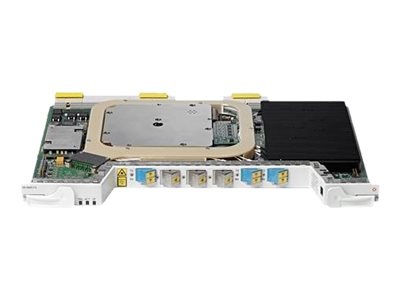
Cisco Single Module ROADM - Licensed - Multiplexor - 20 ports - plug-in module NCS2K-20-SMRFSL-RF
Cisco Single Module ROADM - Licensed - Multiplexor - 20 ports - plug-in module Programmability and agility Cisco single-module ROADM line cards create an agile DWDM layer, forming the foundation for converged transport architectures, delivering features, that allow programmability and agility in provisioning and recovery operations. Wavelength add/drop and routing are entirely software-driven, which eliminates manual operations, helps decrease operating expenses (OpEx), and reduces provisioning and recovery times. Scale and flexibility The large numbers of ports on the Cisco single-module ROADM line cards are made possible by the twin-WSS route and select architecture, featured by Cisco nLight ROADMs. Channels are isolated by both the ingress and egress WSS, improving performance. By routing, instead of broadcasting, express channels, insertion loss is reduced, preserving optical signal-to-noise ratio (OSNR). The Cisco nLight architecture therefore allows multi-degree ROADM nodes, plus CCOFS add/drop, at large scale. Cisco single-module ROADM line cards combine twin wavelength selective switches (WSS) with pre- and booster amplifiers in a single-slot line card. The line card features a switchable gain pre-amplifier, allowing optimal operation across two different gain ranges. Programmability and agility Scale and flexibility
Brand: CISCO SYSTEMS
Category: Electronics > Networking > Concentrators & Multiplexers